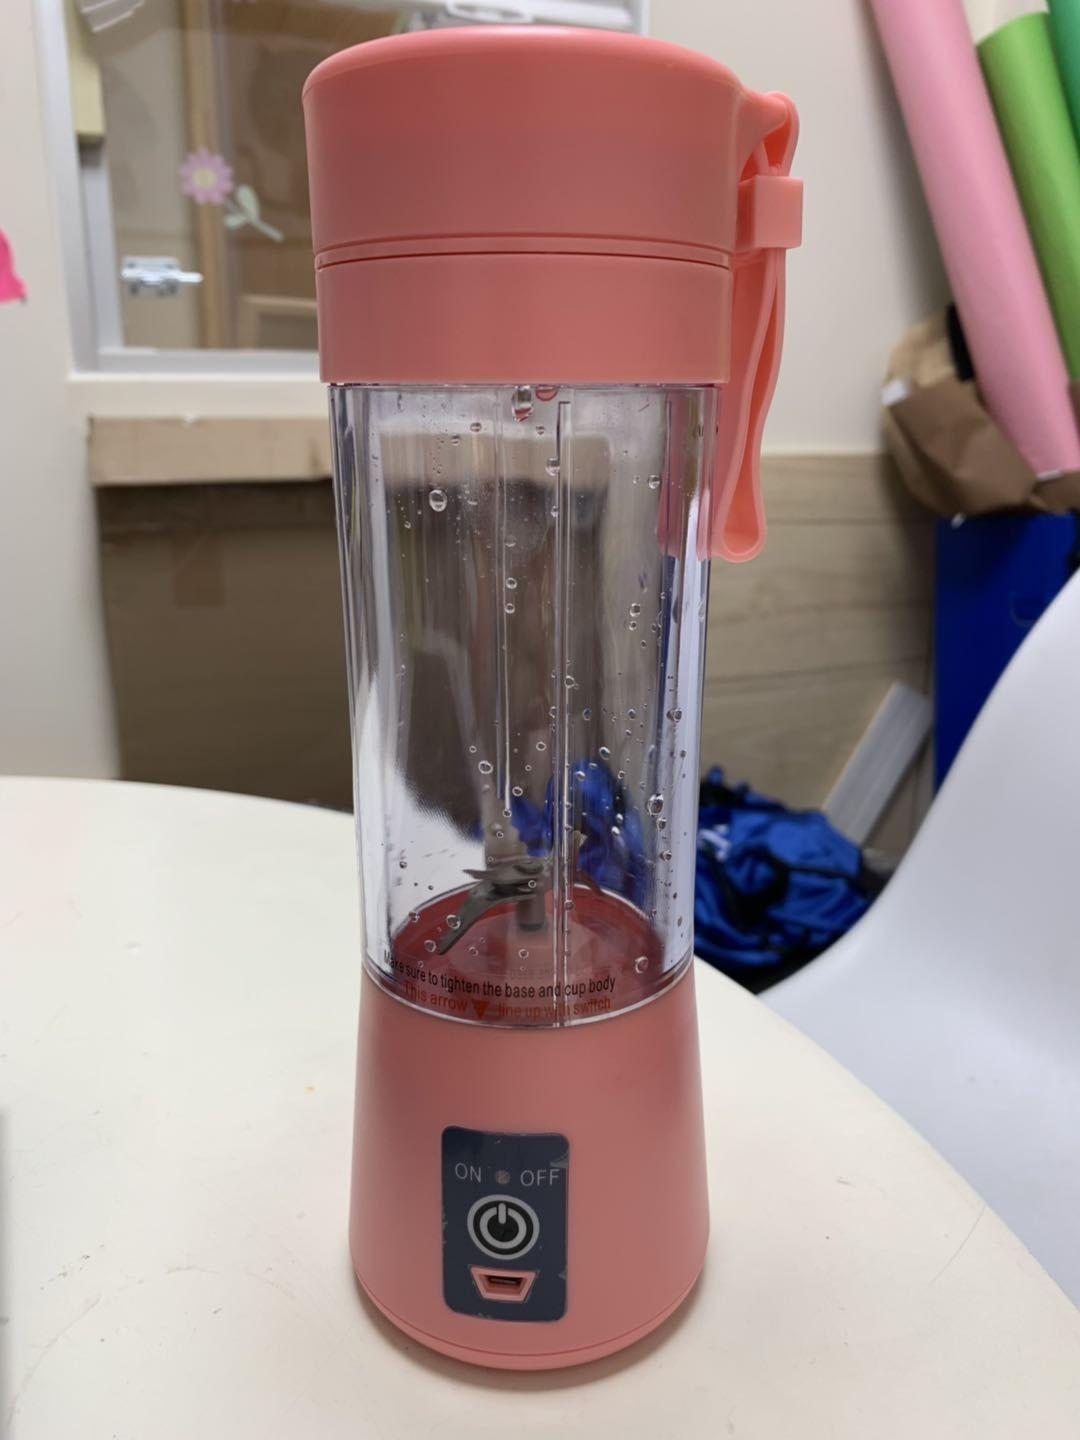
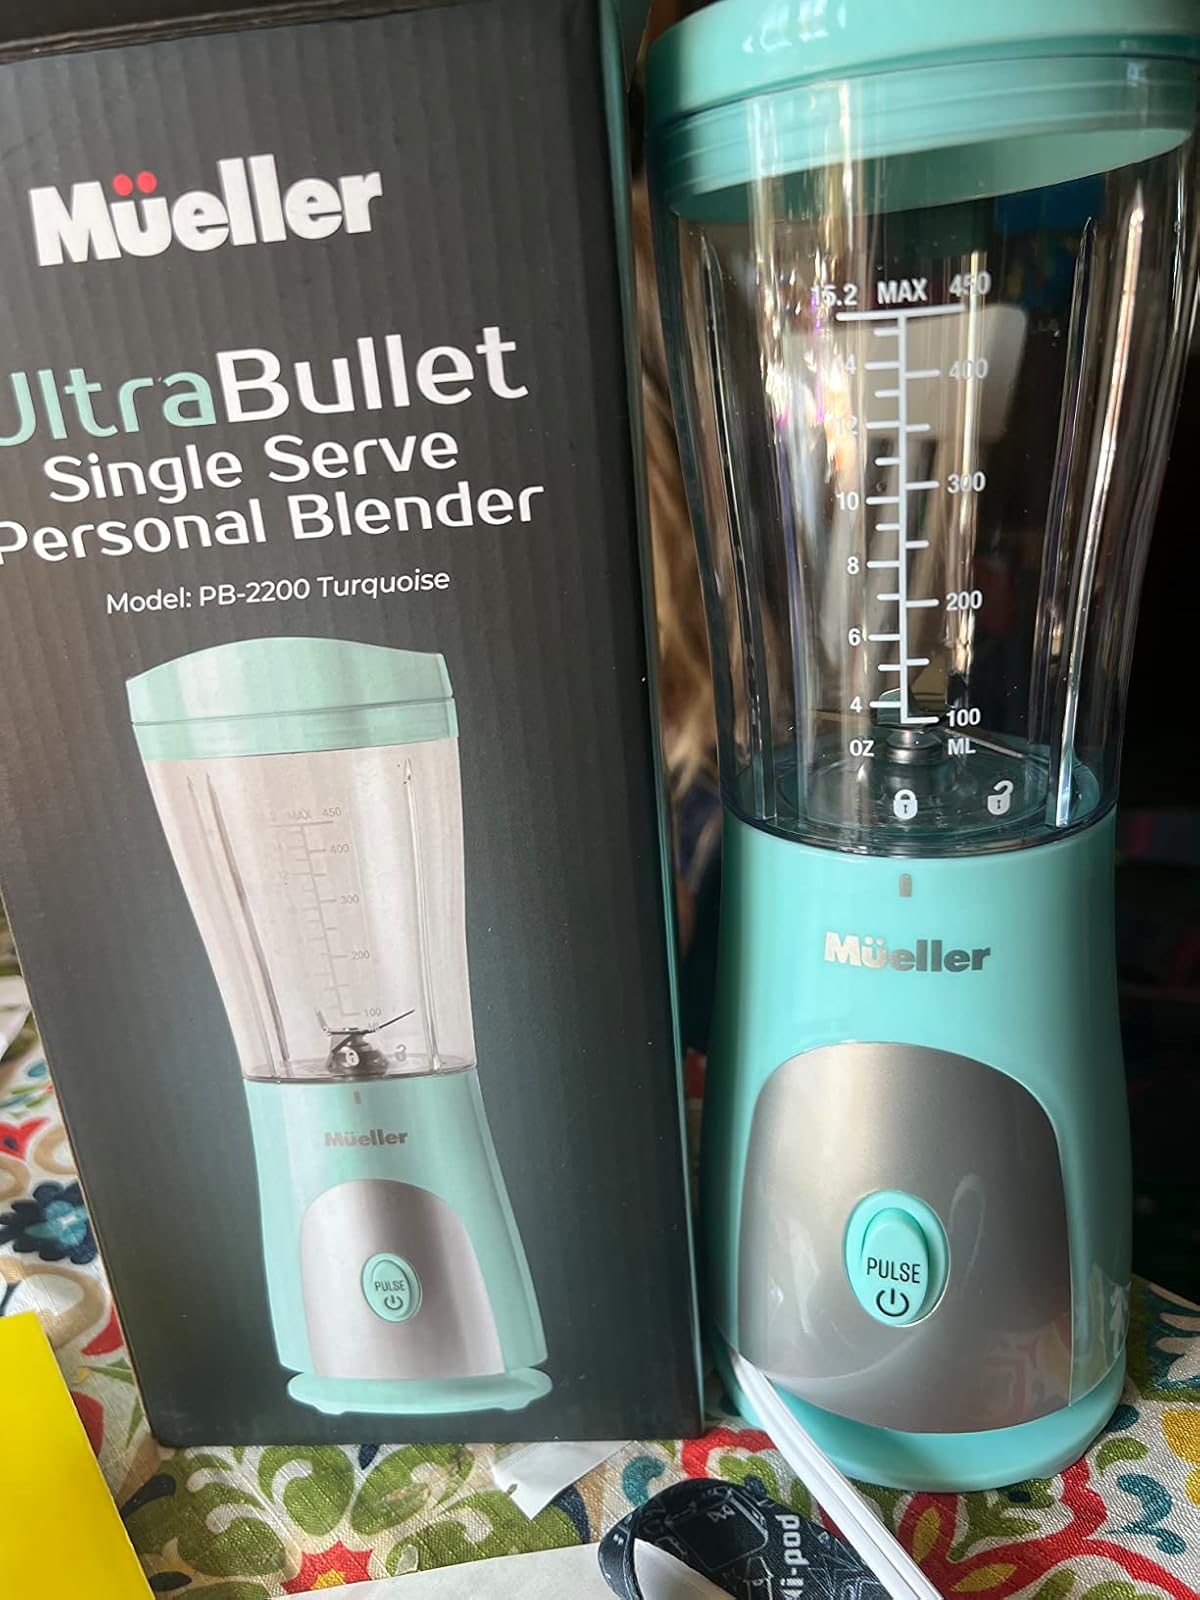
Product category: items_blender
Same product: no